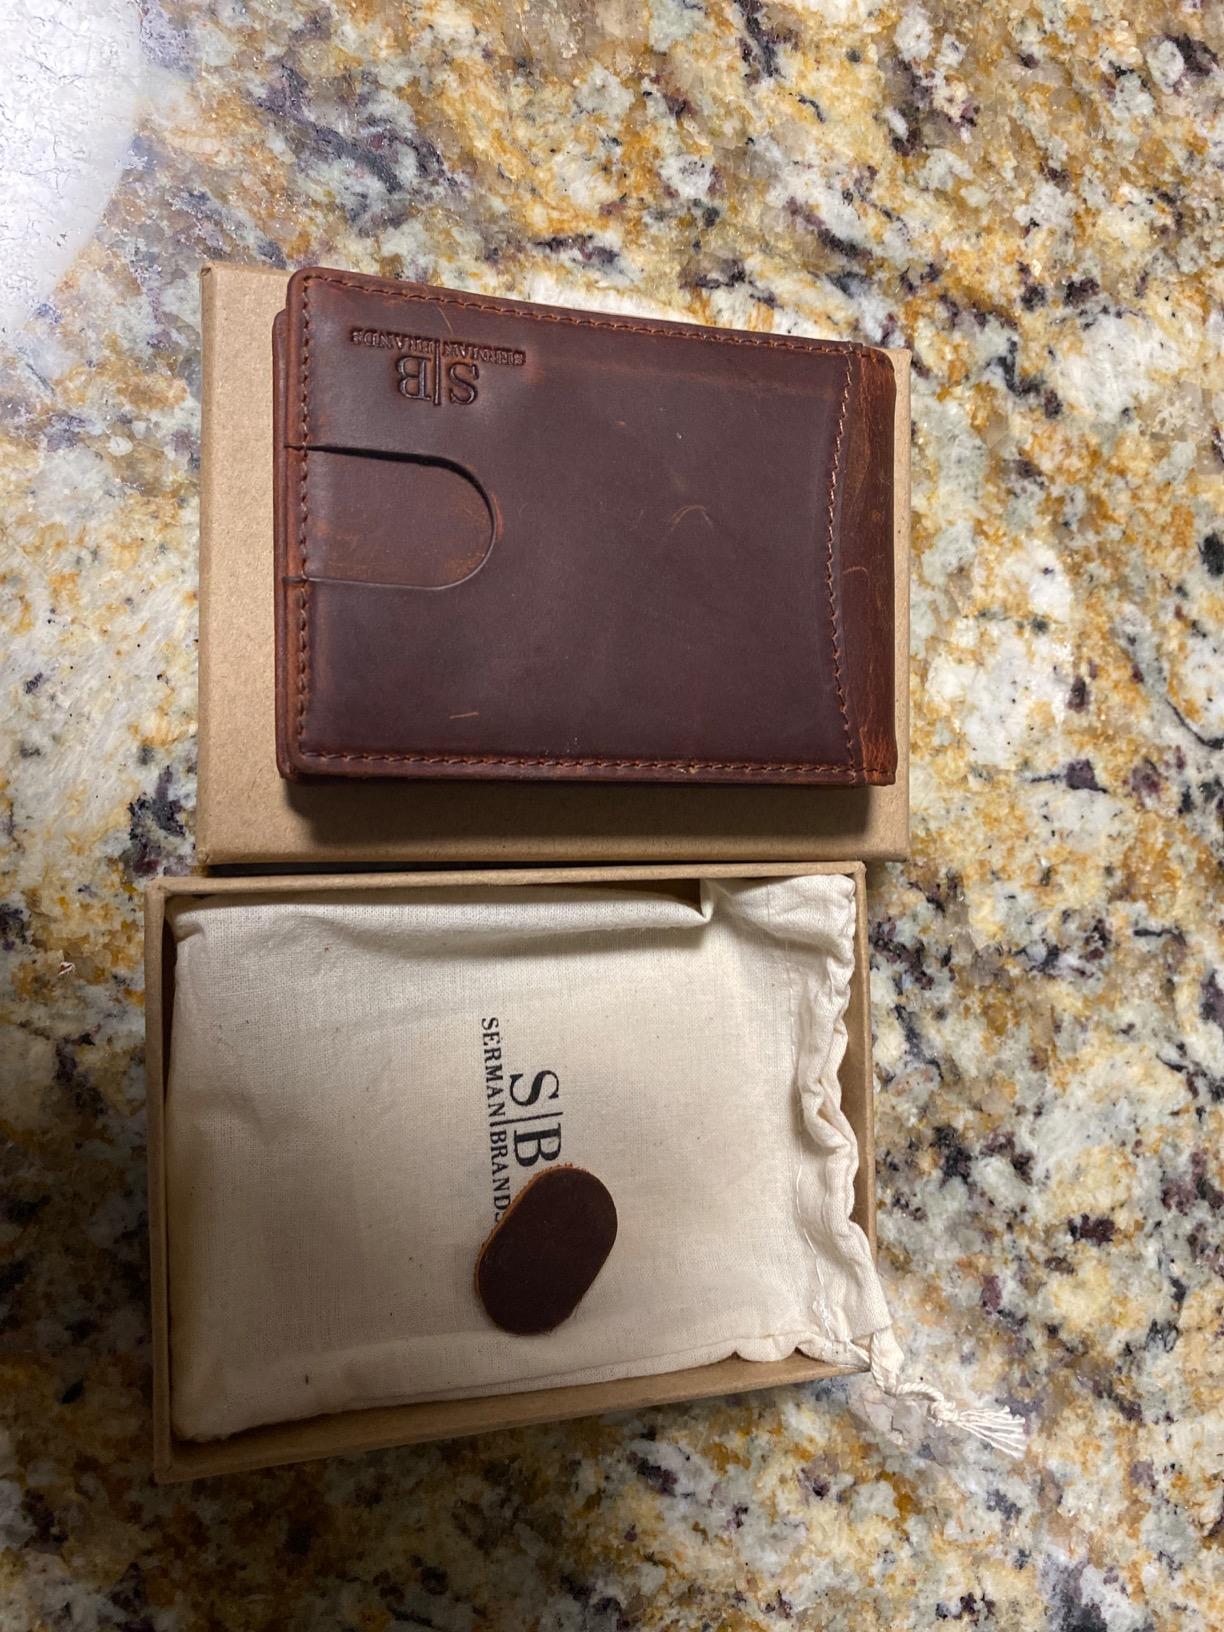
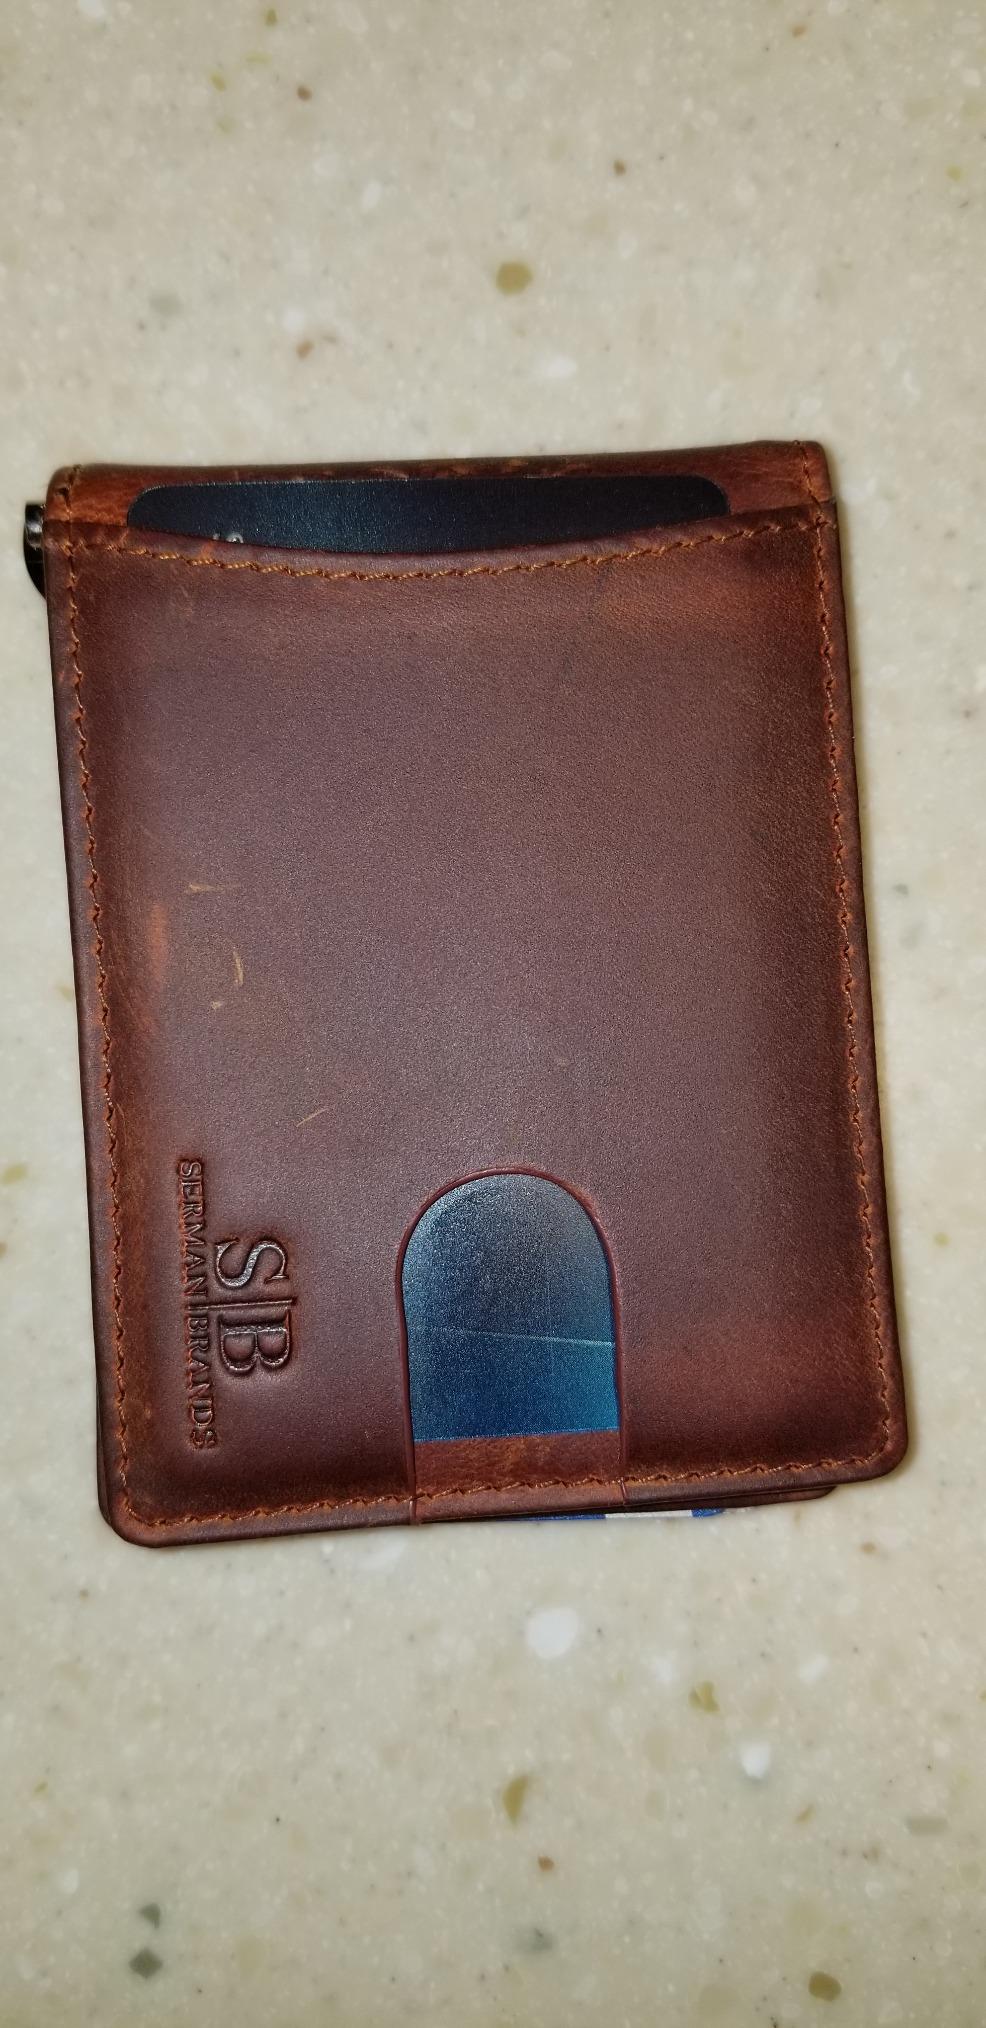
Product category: accessories_wallet
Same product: yes